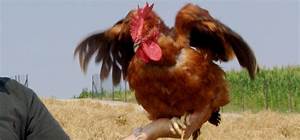
Label: gallina